Recoilless rifle

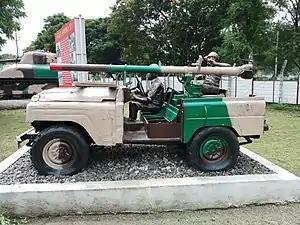
Jonga, mounted with 105 mm RCL gun which destroyed most of the tanks during the 1971 Indo-Pakistani war

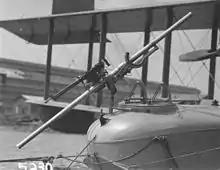
1.57-inch Davis recoilless gun mounted in the nose of an F5L flying boat, with a parallel Lewis machine gun. Photo circa 1918.

The earliest known example of a design for a gun based on recoilless principles was created by Leonardo da Vinci in the 15th or early 16th century. This design was of a gun which fired projectiles in opposite directions, but there is no evidence any physical firearm based on the design was constructed at the time.